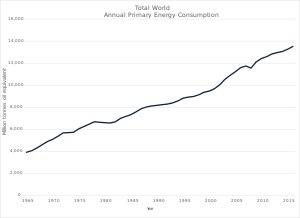
L’échelle de Kardachev, proposée en 1964 par l'astronome soviétique Nikolaï Kardachev, est une méthode théorique de classement des civilisations en fonction de leur niveau technologique et de leur consommation énergétique. Cette échelle a été largement adoptée par les chercheurs du projet SETI et les futurologues, bien que l'existence de civilisations extraterrestres reste encore hypothétique.